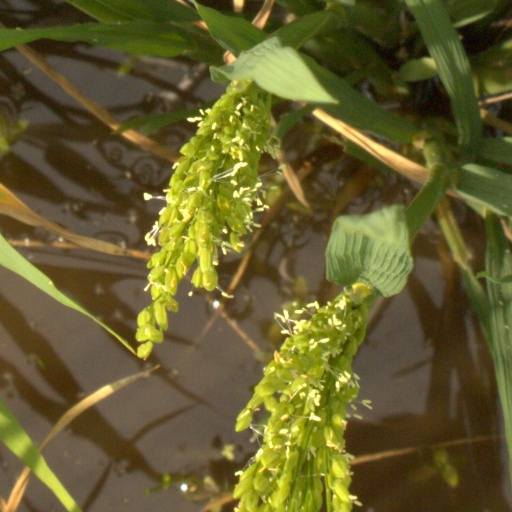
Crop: rice